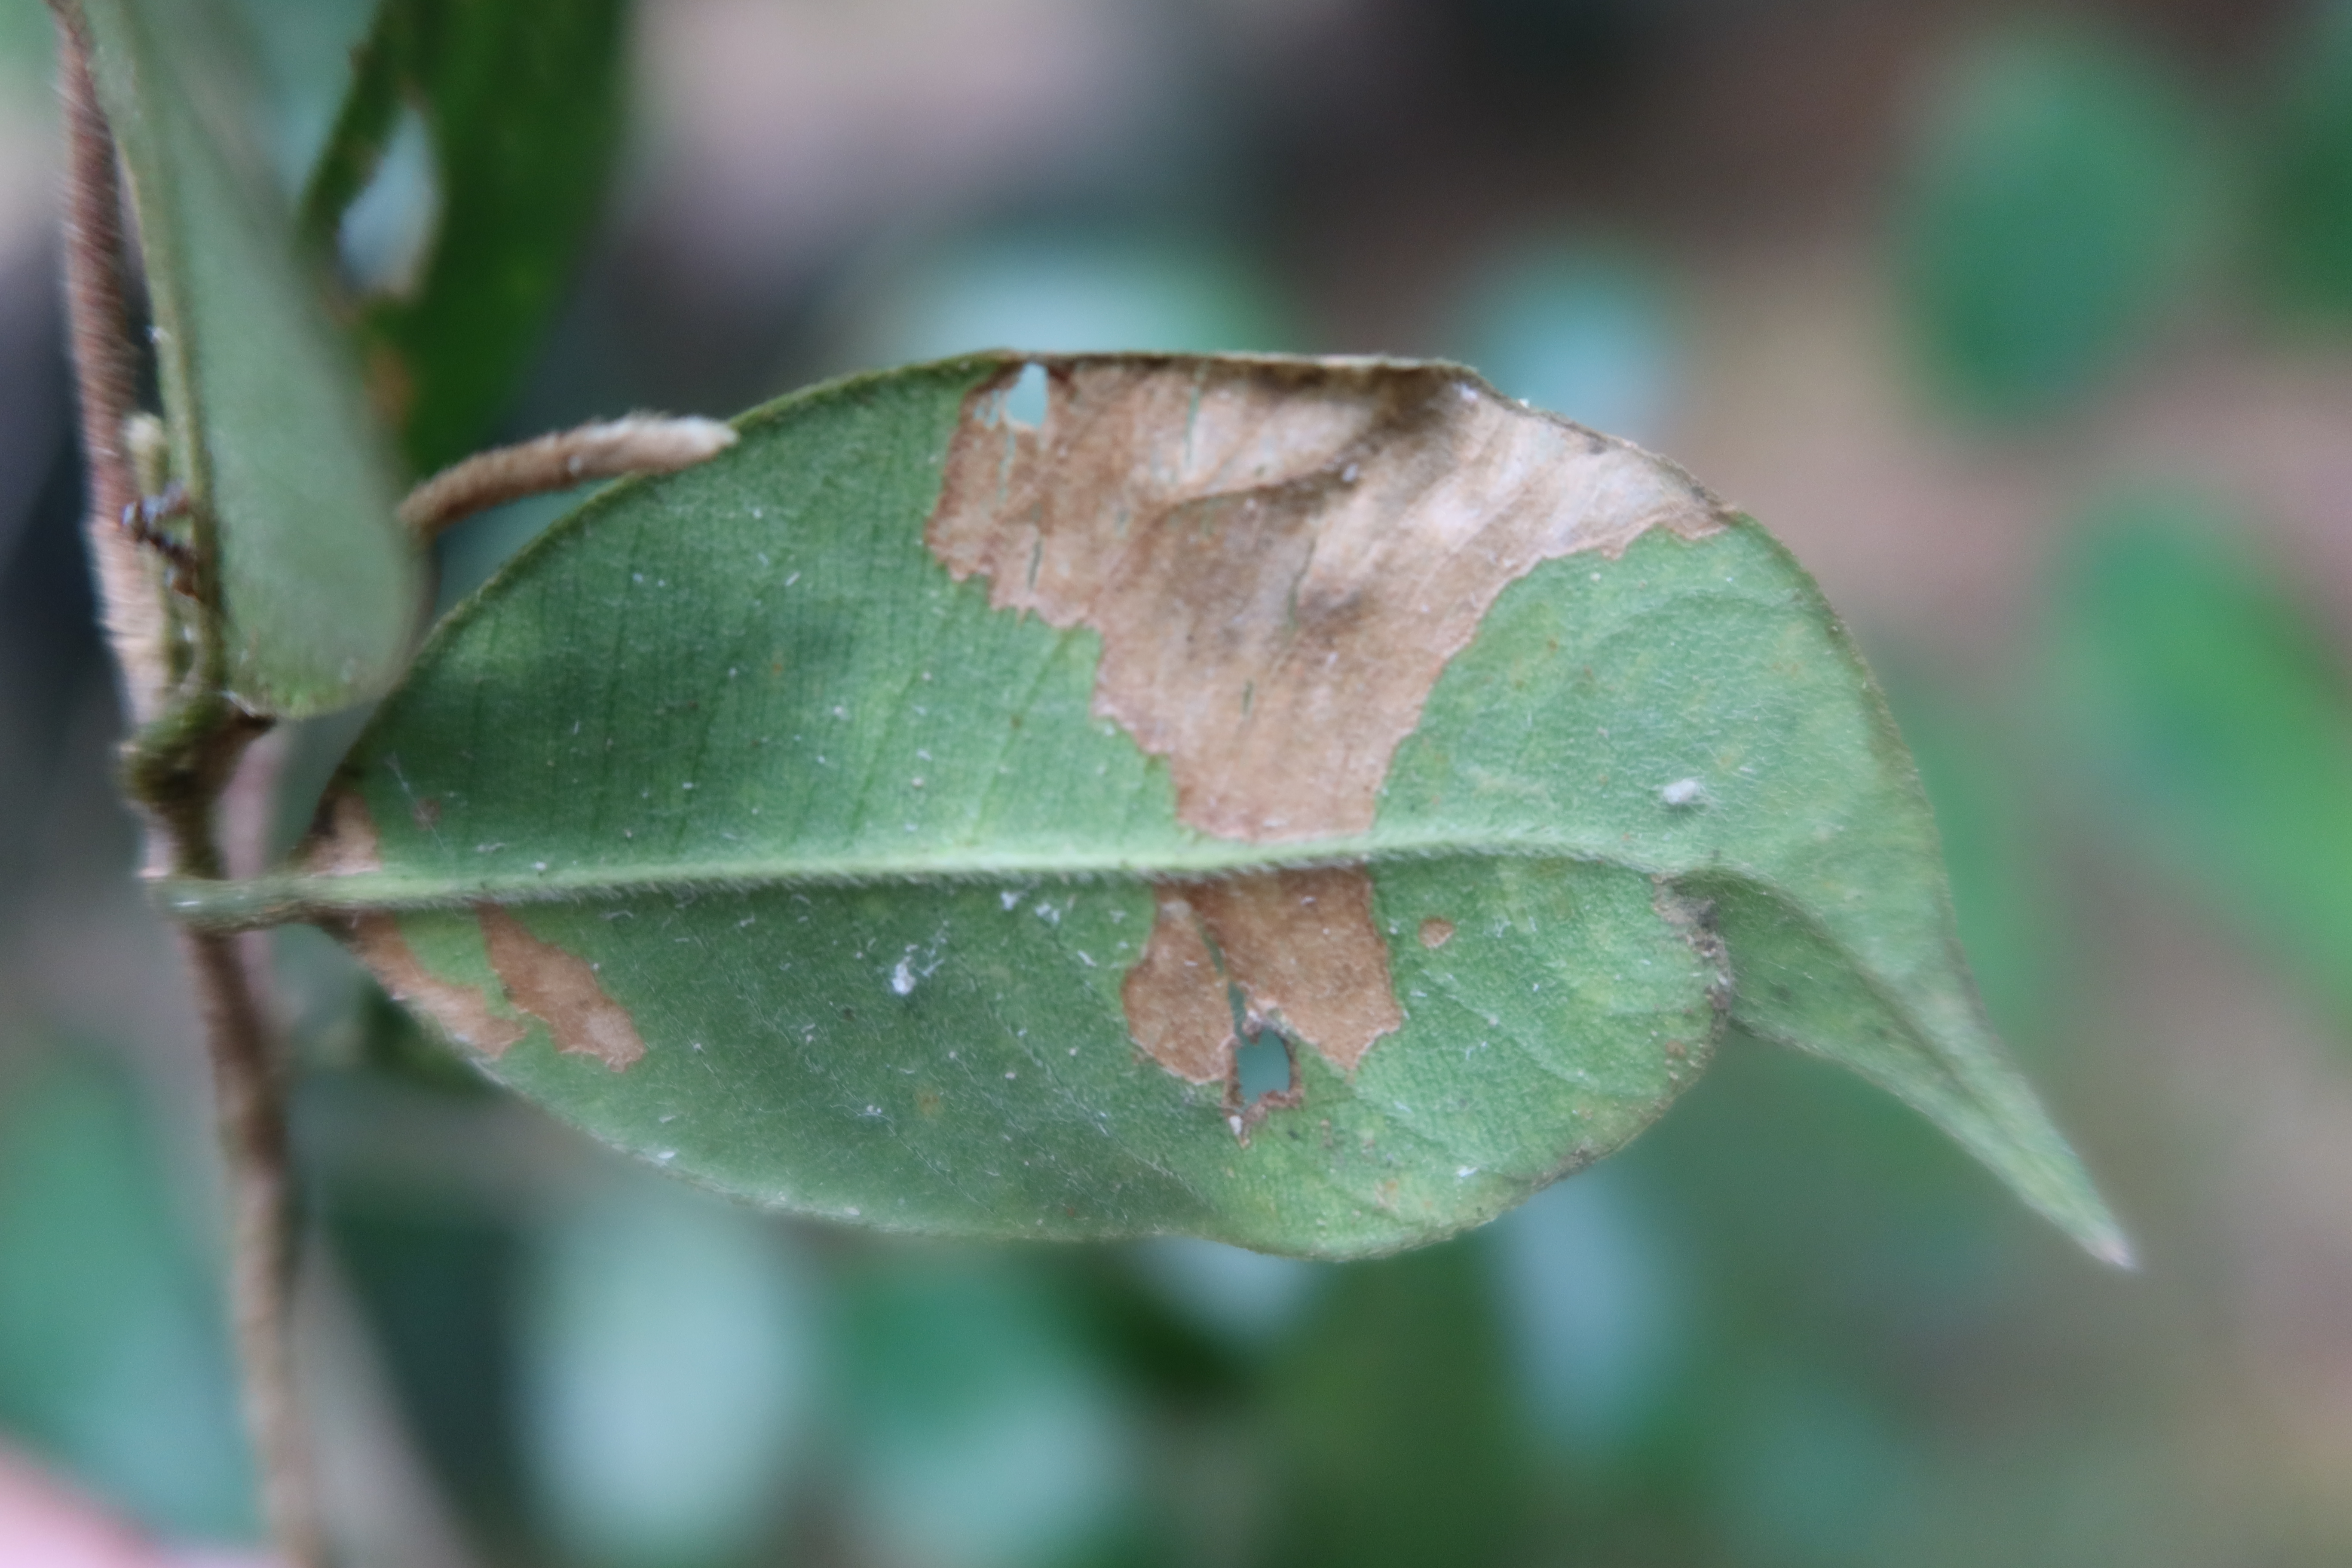
Label: Mosaic Viruses